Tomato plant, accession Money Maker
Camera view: vertical (180 deg); turntable rotation: 330 degrees
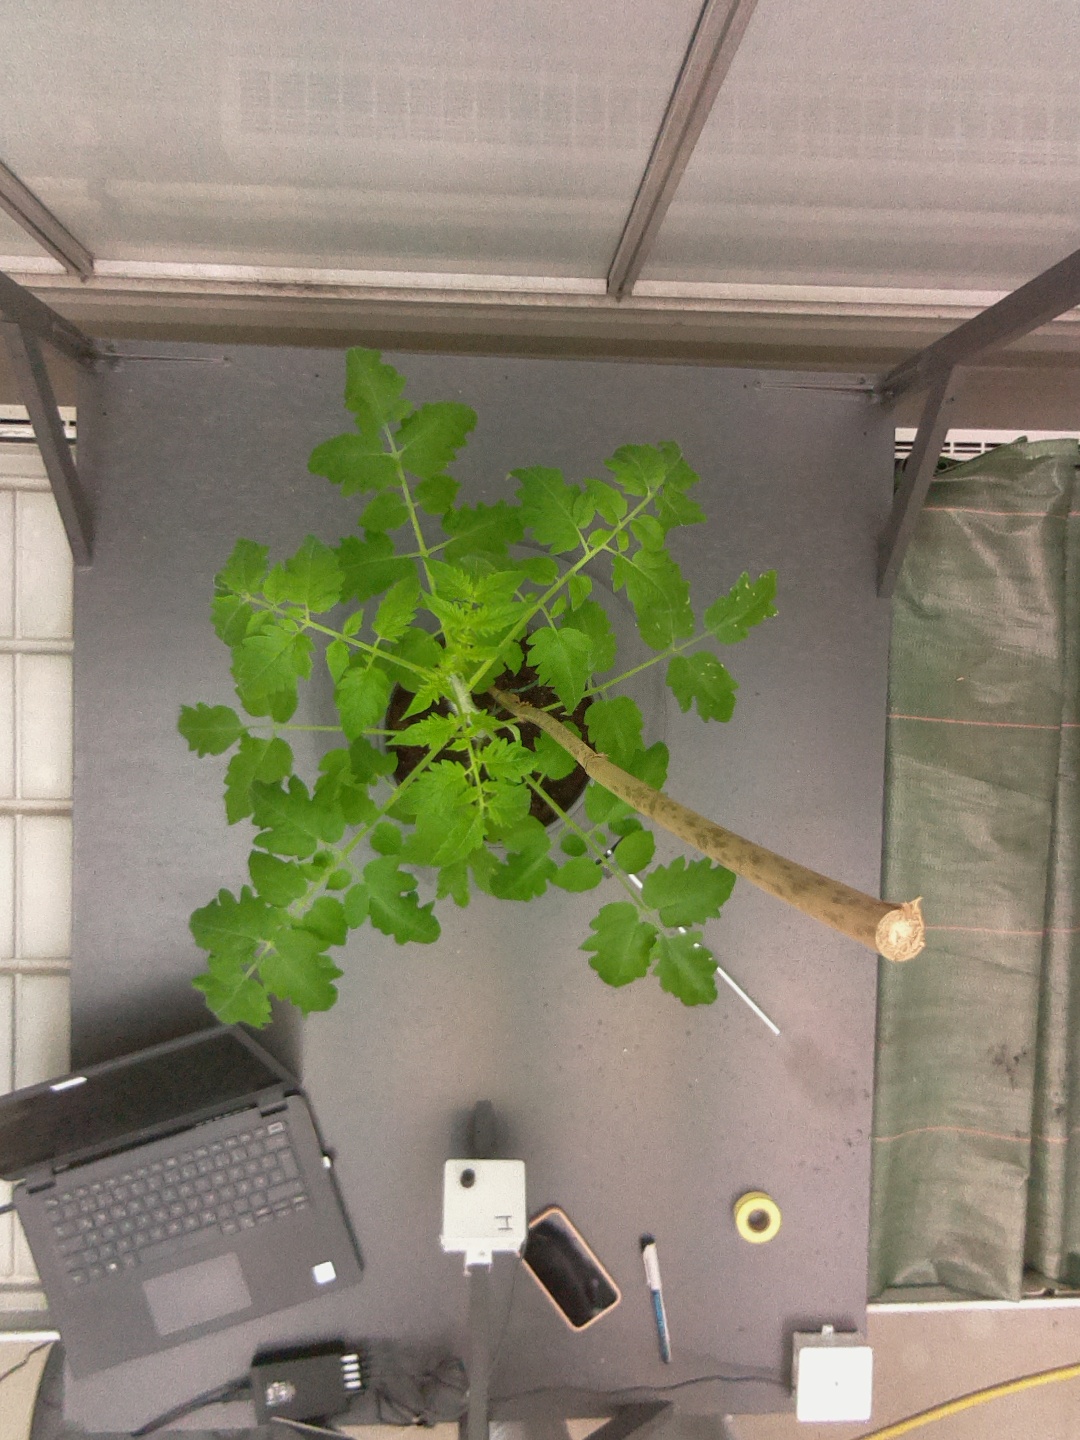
BBCH growth stage 14: 8 of true leaves visible